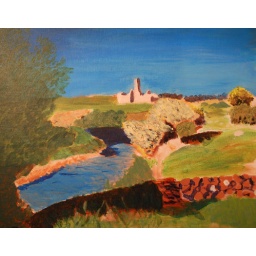
A castle in a green field. A river flows from it and there are various shrubs and trees in the area.